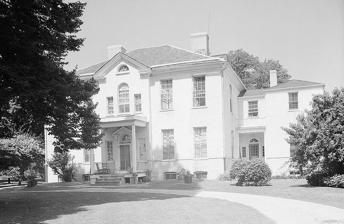
Building: Compton Bassett (Upper Marlboro, Maryland)
Country: United States of America
Year built: 1783
Historic house in Maryland, United States United States historic place Compton Bassett U.S. National Register of Historic Places Compton Bassett, 1936 HABS Photo Show map of Maryland Show map of the United States Location 16508 Marlboro Pike, near Upper Marlboro, Maryland Coordinates 38°48′55″N 76°43′1″W / 38.81528°N 76.71694°W / 38.81528; -76.71694 Area 80 acres (32 ha) Built 1783 ( 1783 ) Architectural style Georgian NRHP reference No. 83002959 Added to NRHP March 8, 1983 Compton Bassett is a historic home in Upper Marlboro , Prince George's County, Maryland , United States, that was constructed ca. 1783. It is a two-story brick Georgian house, covered with cream-colored stucco , on a high basement of gray stucco. A two-story wing was added in 1928. Remaining outbuildings include a chapel to the southeast, a meat-house to the southwest, and a dairy to the northwest. Also on the property is a family burial ground . The Hill family and descendants lived at the premise from 1699 to 1900.  Hills Bridge (700 meters to the southeast) has carried traffic over the Patuxent River here since a toll bridge was first constructed in 1852 by W.B. Hill.  Compton Bassett was listed on the National Register of Historic Places in 1983. In July 2010 the house and grounds were acquired by the Maryland-National Capital Park and Planning Commission . In an effort to slow-down the effects of time, in 2018 the house underwent a significant structural stabilization. MNCCPC engaged the nationally recognized restoration firm The Durable Restoration Company, working with a local firm to design and build the structural framework system to reinforce the external and internal portions of the house. References